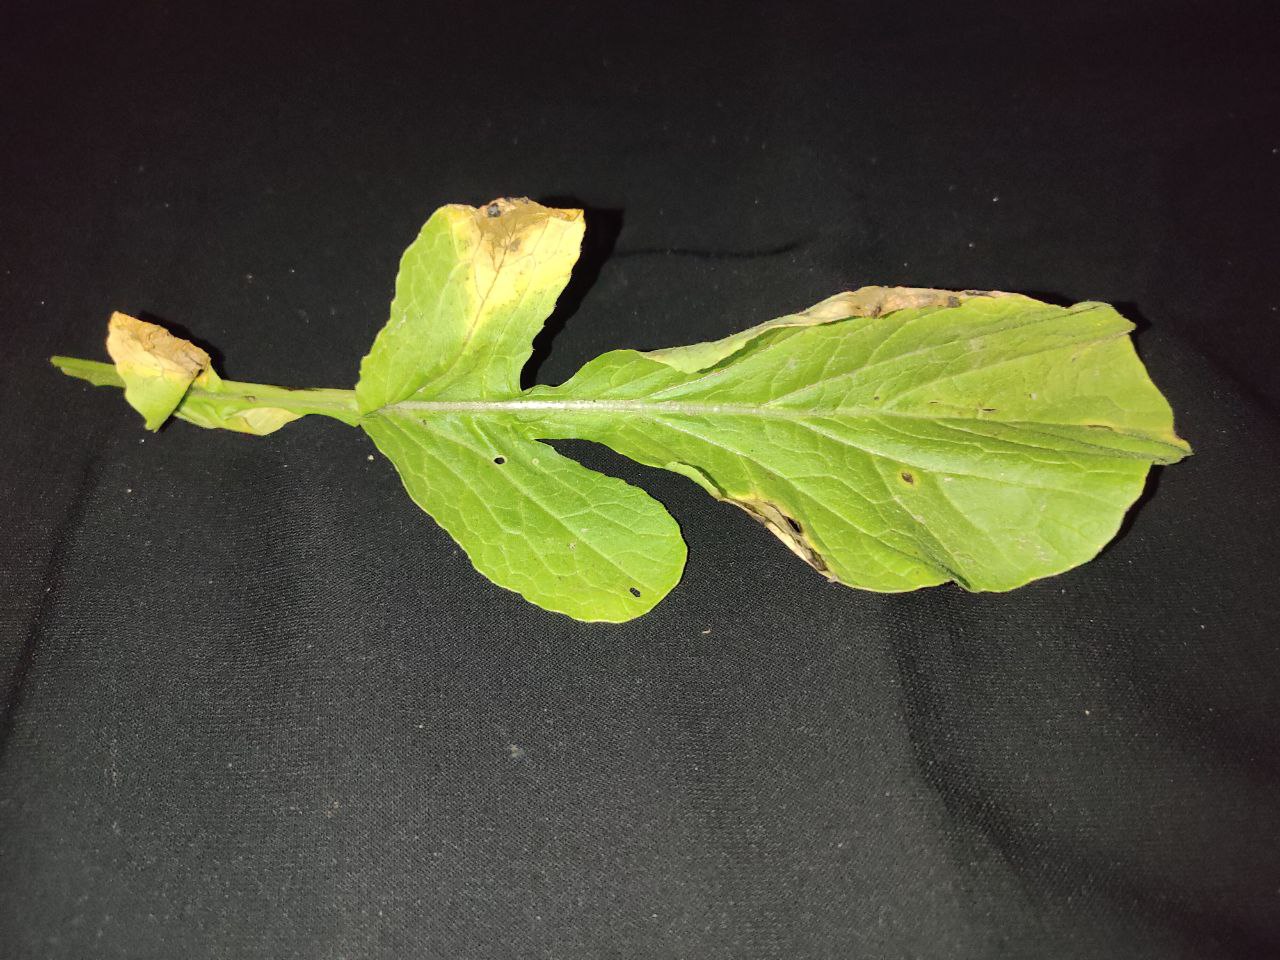
Label: Downey mildew